Troodos Ophiolite

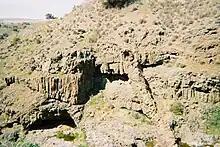
Sheeted dyke complex of the Troodos ophiolite

The sheeted dykes show a general tholeiitic trend, of basalts, andesites and dacites. There is no obvious boundary for the compositional differences, but the lower lavas are generally more enriched and evolved (silicic) while the upper lavas are less evolved and depleted.